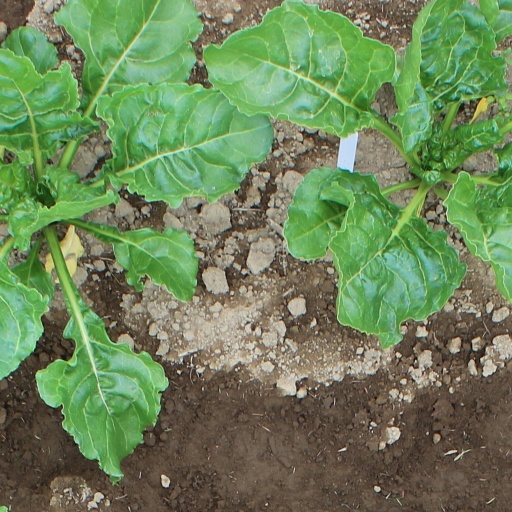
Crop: sugar beet